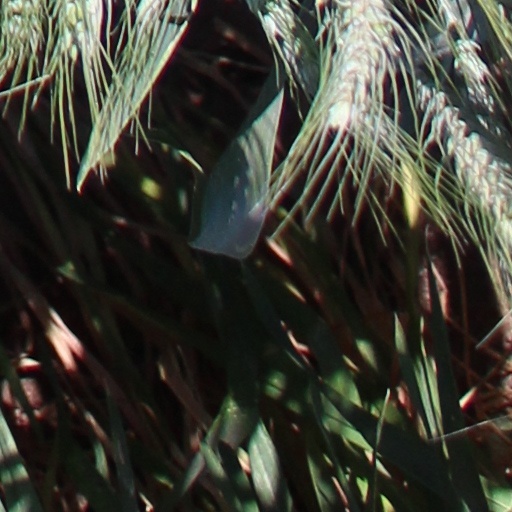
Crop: wheat